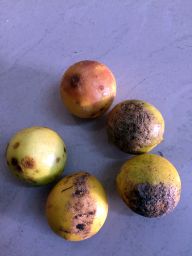
Fruit: Lime
Quality: Bad